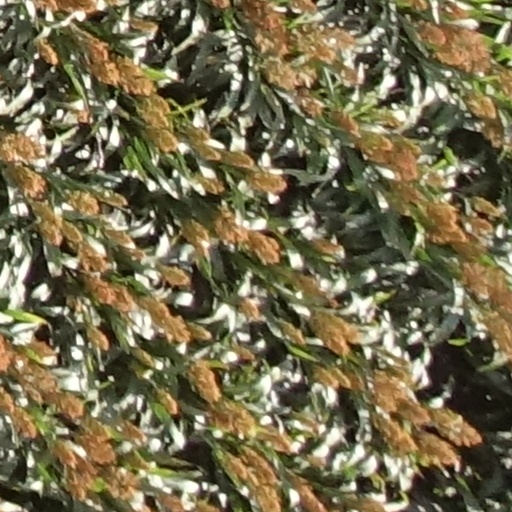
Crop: sorghum